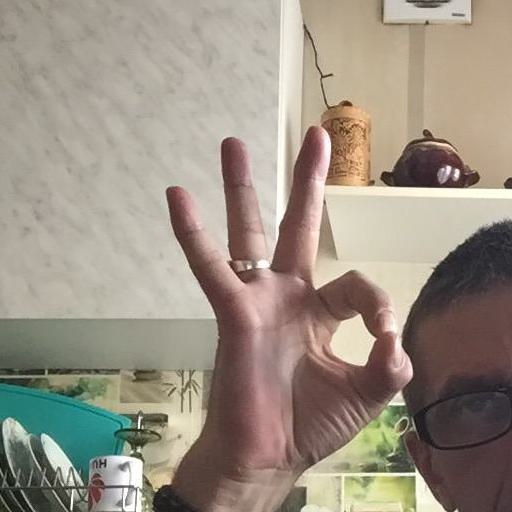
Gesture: ok